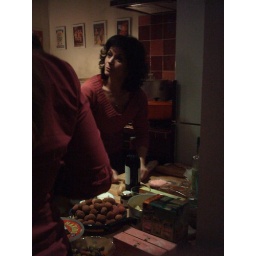
girl in red